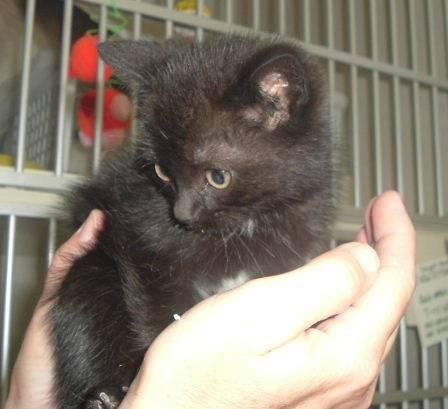
cat